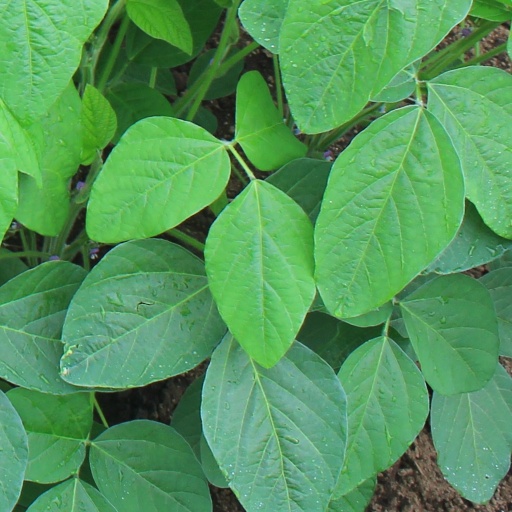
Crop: soybean